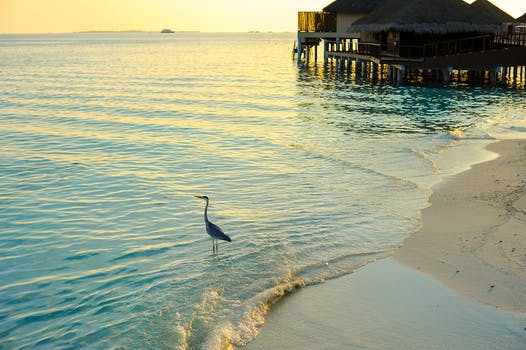
Label: No Watermark